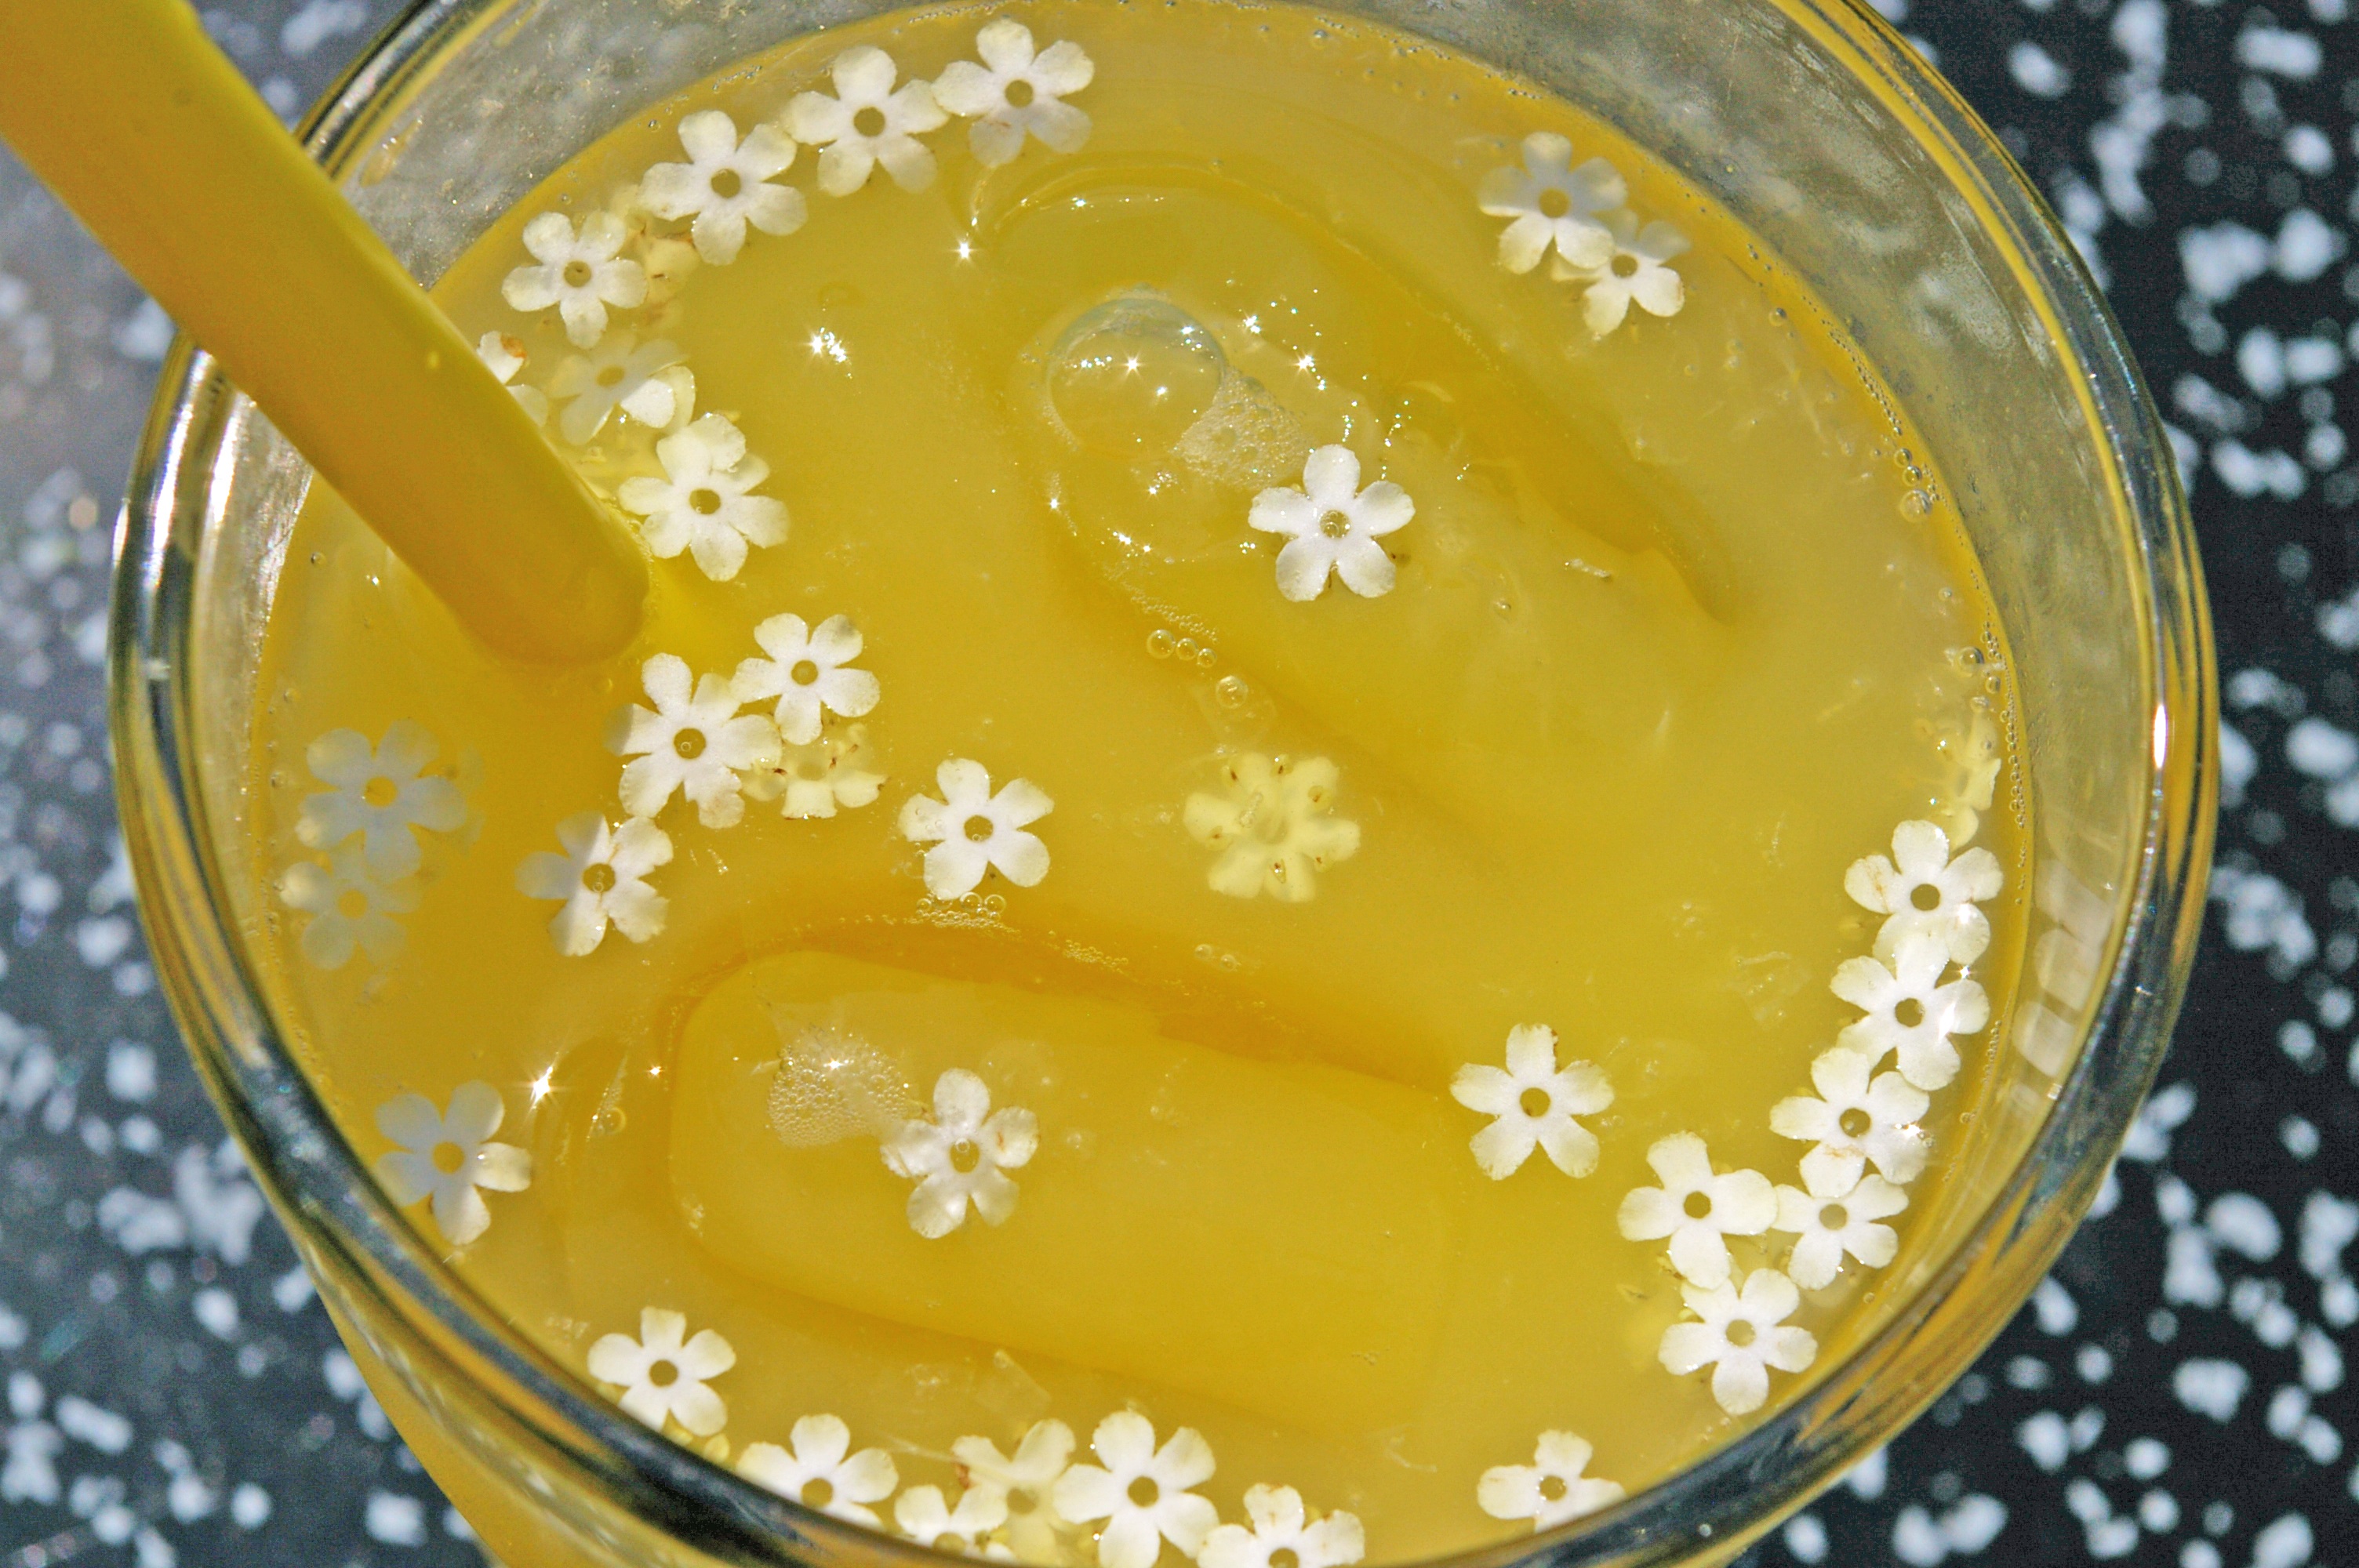
plant, fruit, glass, summer, food, produce, drink, heat, lemon, juice, straw, refreshment, thirst, vitamins, citrus, flowering plant, thirst quencher, ice cubes, elderflower, fruit juice, drinking tubes, land plant